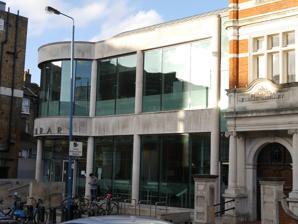
Building: Putney Library
Country: United Kingdom
Year built: 1899
Putney Library entrance with 1997 extension Putney Library is a Grade II listed public library in the London Borough of Wandsworth . Location The library is at numbers 5 to 7 on the north side of Disraeli road, just off Putney High street. Founding Old Putney Library entrance with 'Newnes' name The original building design was inspired by Norman Shaw and designed by Francis J Smith. It was paid for by George Newnes , who established 'Tit-Bits' magazine, and was built by H. Roffey of Putney. The library was opened in 1899 by Lord Russell of Killowen . original reading room with vaulted roof The building has three storeys and the original reading room has a vaulted roof, during World War Two the basement of the building was used as an Air Raid Patrol centre. Wandsworth museum opened in the library building in 1986, but later moved to the Old County Court House in Garratt lane in 1996, and subsequently merged with Battersea Arts Centre. Later development In 1977, a single storey extension was built, to the left of the main building, to house a children's library and a music library, at this time the entrance was still through the original building. In 1997, the 70's extension was demolished and a glass one added with a new entrance, it was designed by Trevor Williams of Wandsworth Borough Council design service. The extension cost  £2,800,000, the floorspace was expanded to 2300 square metres and the original building's stone face was cleaned and restored. The 90's extension won the Mayor's Award for accessibility for wheelchair  users and those with hearing disability aids, it was also the Winner of the Public Library Building Award 1999 in the large refurbished library category. In 2021, Wandsworth Borough Council proposed that the library become a community hub, including shared workspaces and a new community cafe. Collection and resources There are over 20000 books in the library's collection and as a public library all books are free to borrow, but with limits on the numbers at any one time; there are charges for borrowing CDs and DVDs. In 2020, the library had a book that was returned after 56 years, due back in 1964; it was sent from Athens, Greece. The library also has a digital collection with online reference material, that can be accessed on the library website or the Libby app, in the building there are also computer terminals with free internet access, study rooms for both adults and children, and regular reading groups and other meetings. MPs and local town Councillors also hold their surgeries in rooms in the building. The Friends of Putney Library organise events and exhibitions in the library. Access As of spring 2022, the library is open on Mondays, Wednesdays, Thursdays, from 09:00 to 20:00, on Fridays and Saturdays from 09:00 to 17:00, Sundays from 13:00 to 17:00, and it is closed on Tuesdays, there is ramp access from the Disraeli road pavement into the building, and there is a lift. Transport The library is served by Transport for London buses 14, 39. 85, 93, 424, and 430 which stop at Putney Station on Putney High Street. East Putney tube station (District line) is an 7-minute walk and Putney railway station (Southwestern Railway) is an 1-minute walk round the corner. The Santander Cycles Putney rail station docking station is a 2-minute walk, there is also public cycle parking on Disraeli road. References